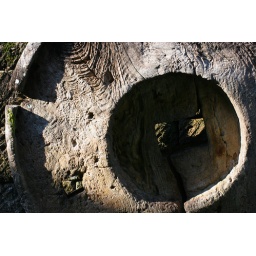
A wooden wagon wheel, hung up on an outdoor wall in the villa.